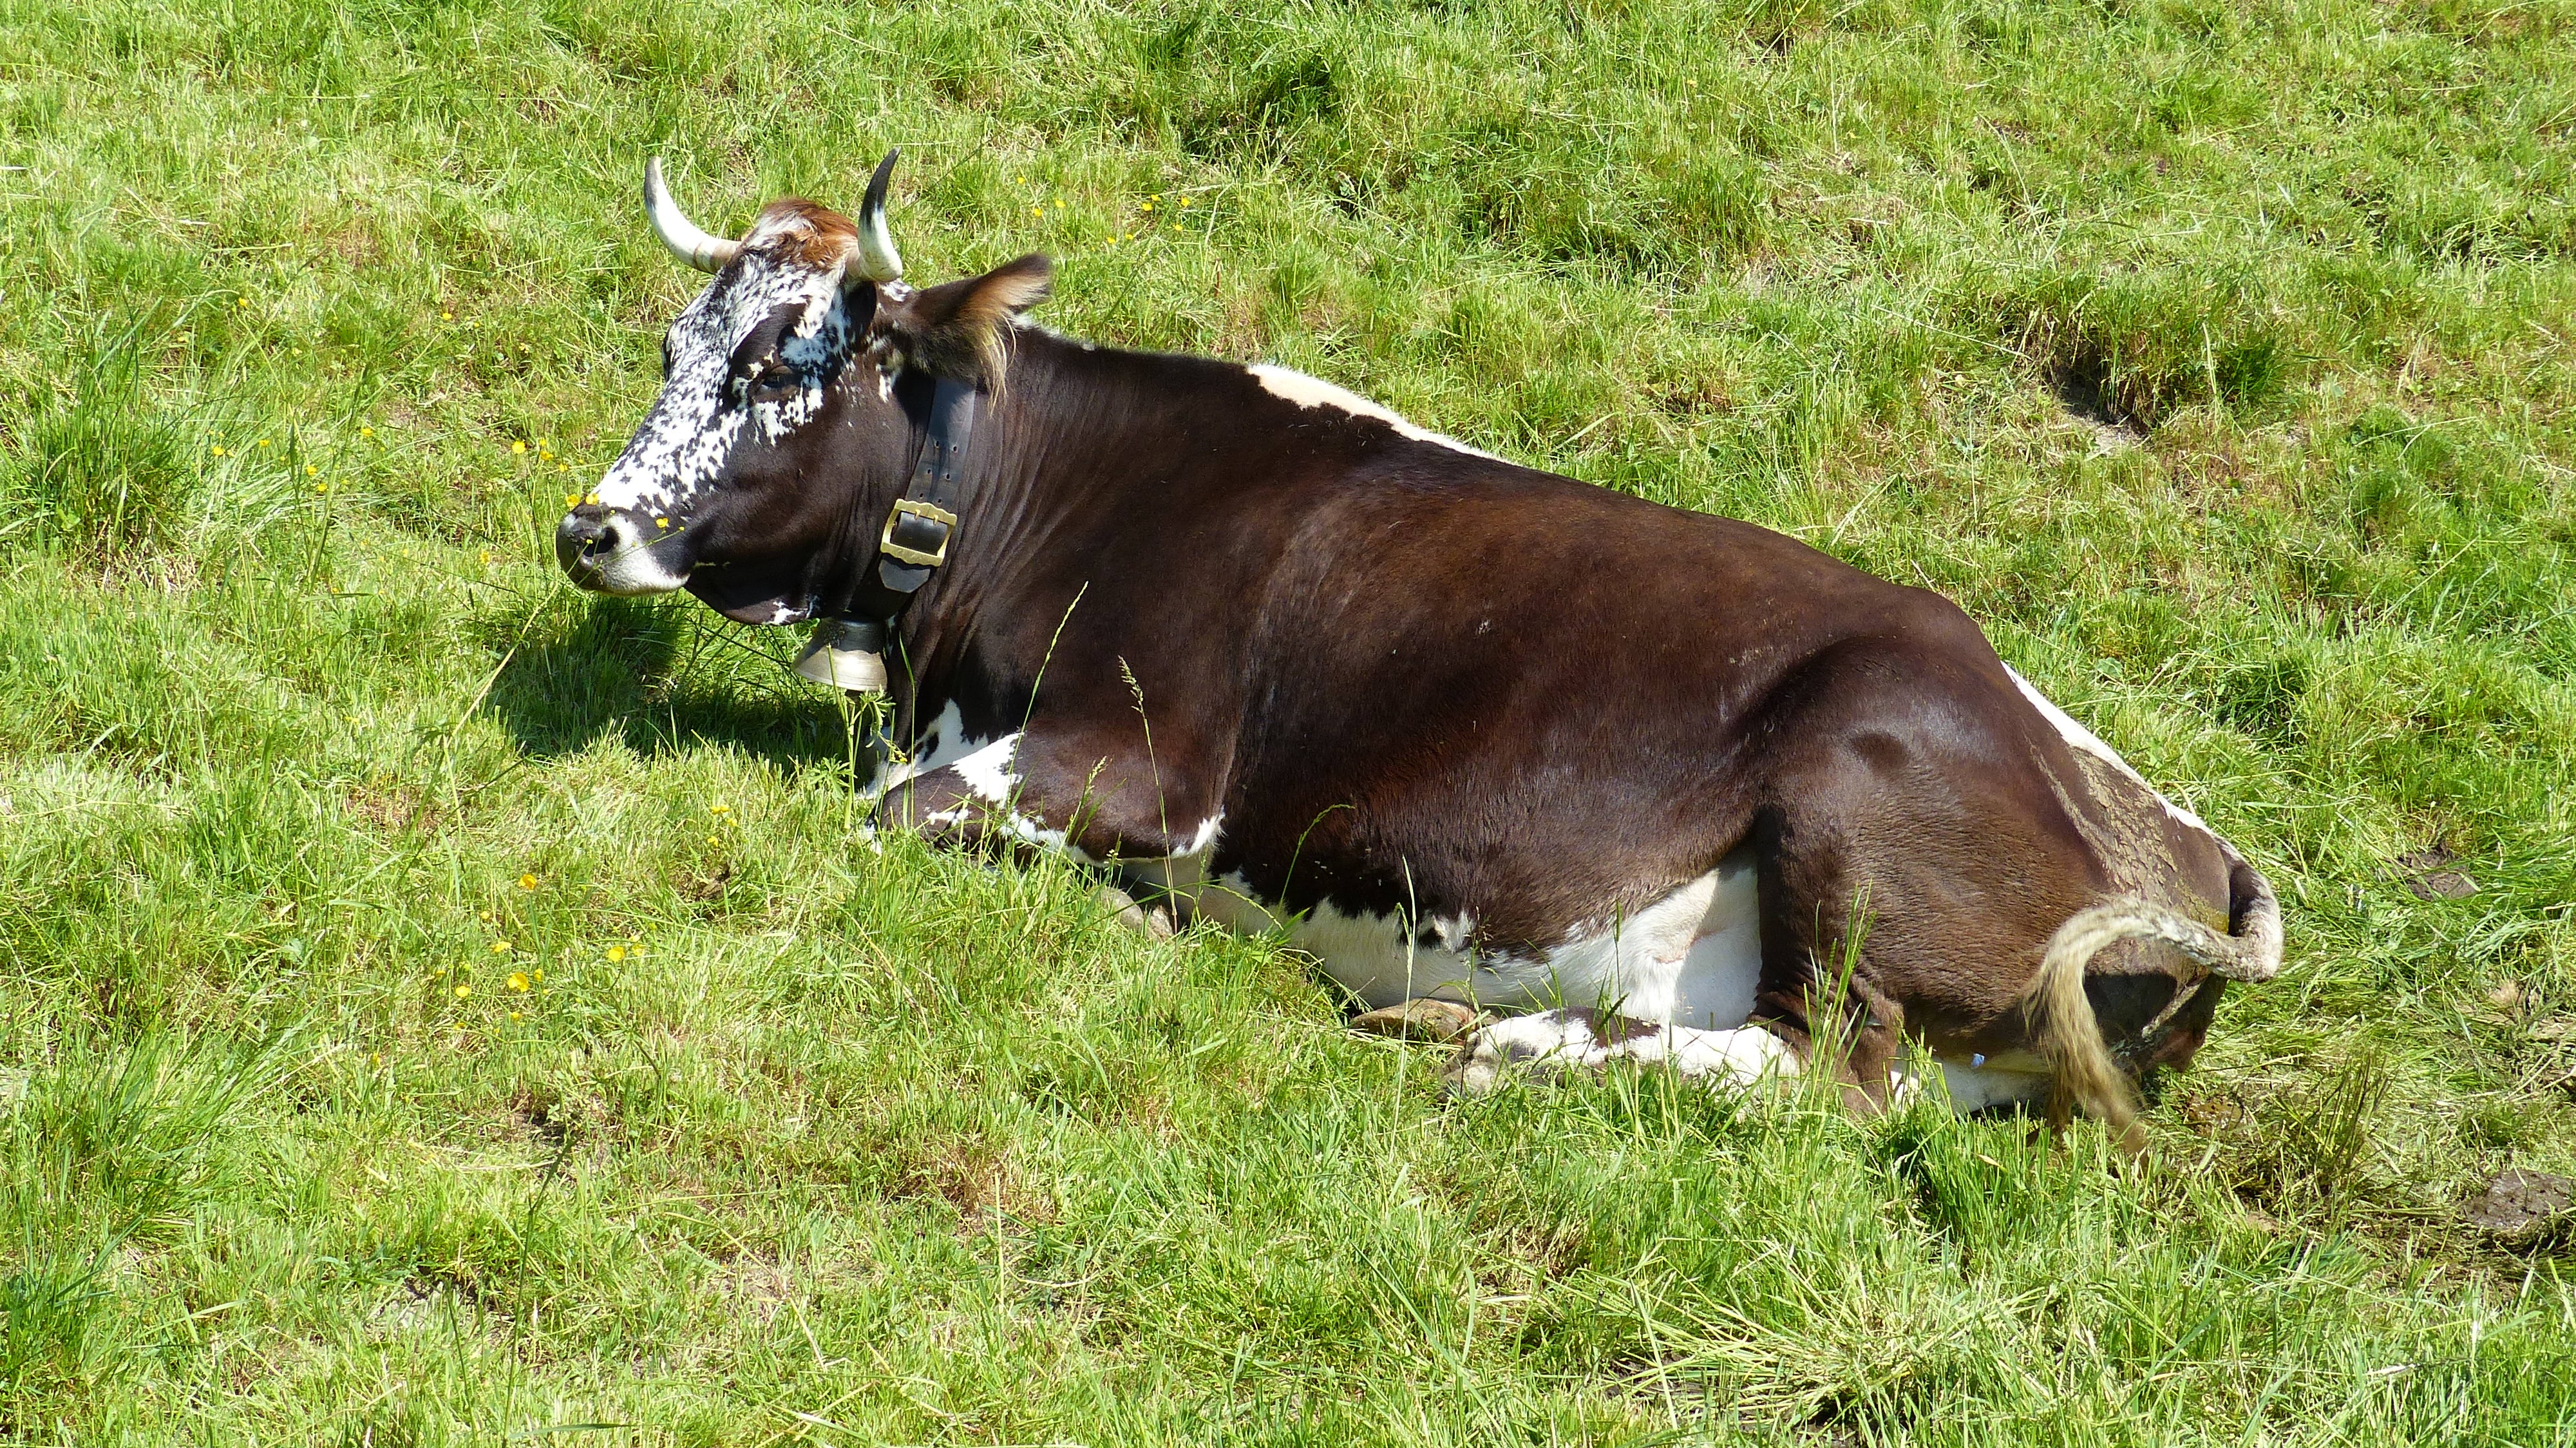
grass, field, meadow, wildlife, horn, cow, pasture, grazing, mammal, fauna, bull, head, ruminant, ox, dairy cattle, cattle like mammal, cow goat family, texas longhorn, allgau